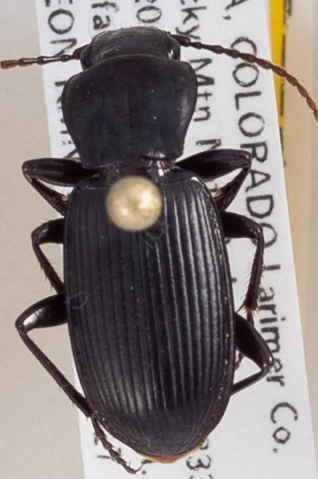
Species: Pterostichus protractus
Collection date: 2018-09-17
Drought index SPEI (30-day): -1.69
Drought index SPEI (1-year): -1.69
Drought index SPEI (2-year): -0.71